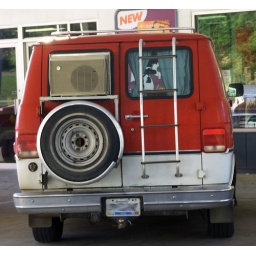
We saw this sweet van with its own window unit air conditioner in Ashland, Kentucky.